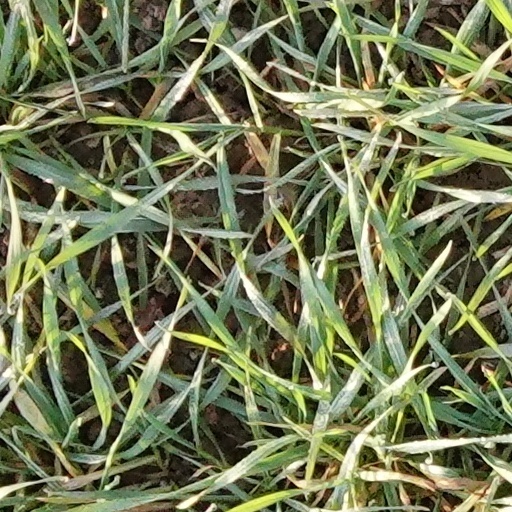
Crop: wheat